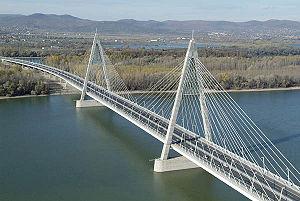
Cette liste contient les ponts présents sur le Danube.
Le pont de Megyer est un pont de Budapest, en Hongrie.
La liste des autoroutes de Hongrie présente les autoroutes mises en service et celles en cours de réalisation ou en projet.